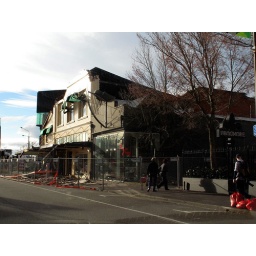
Facade and roof of this building collapsed during the magnitude 7.1 earthquake in Christchurch on Saturday 4-9-2010.